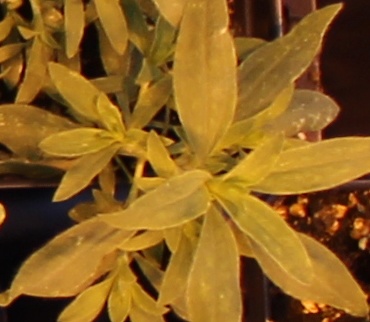
Label: Kochia